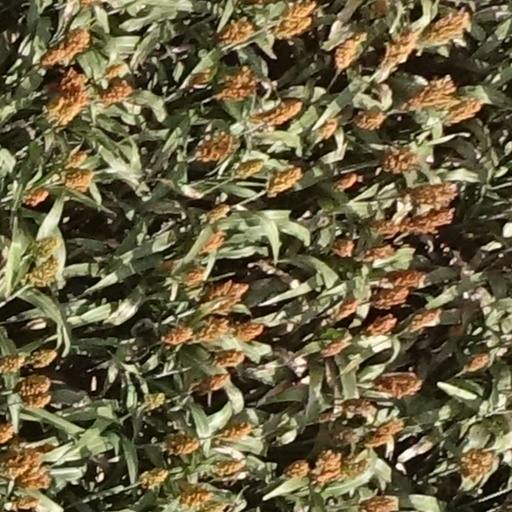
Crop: sorghum